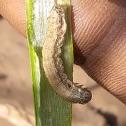
Crop: Onion
Condition: caterpillar-p